Alvin Wistert

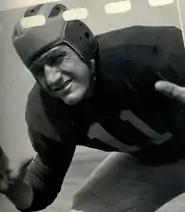
Wistert from the 1950 "Michiganensian"

After his discharge from the Marine Corps, Wistert worked for Procter & Gamble Soap Company in Massachusetts. He learned that Boston University was offering high school equivalency tests that would allow him to enroll there. Using the post-war G.I. Bill, Wistert spent one semester at Boston University and played for the school's football team as a 30-year-old freshman.